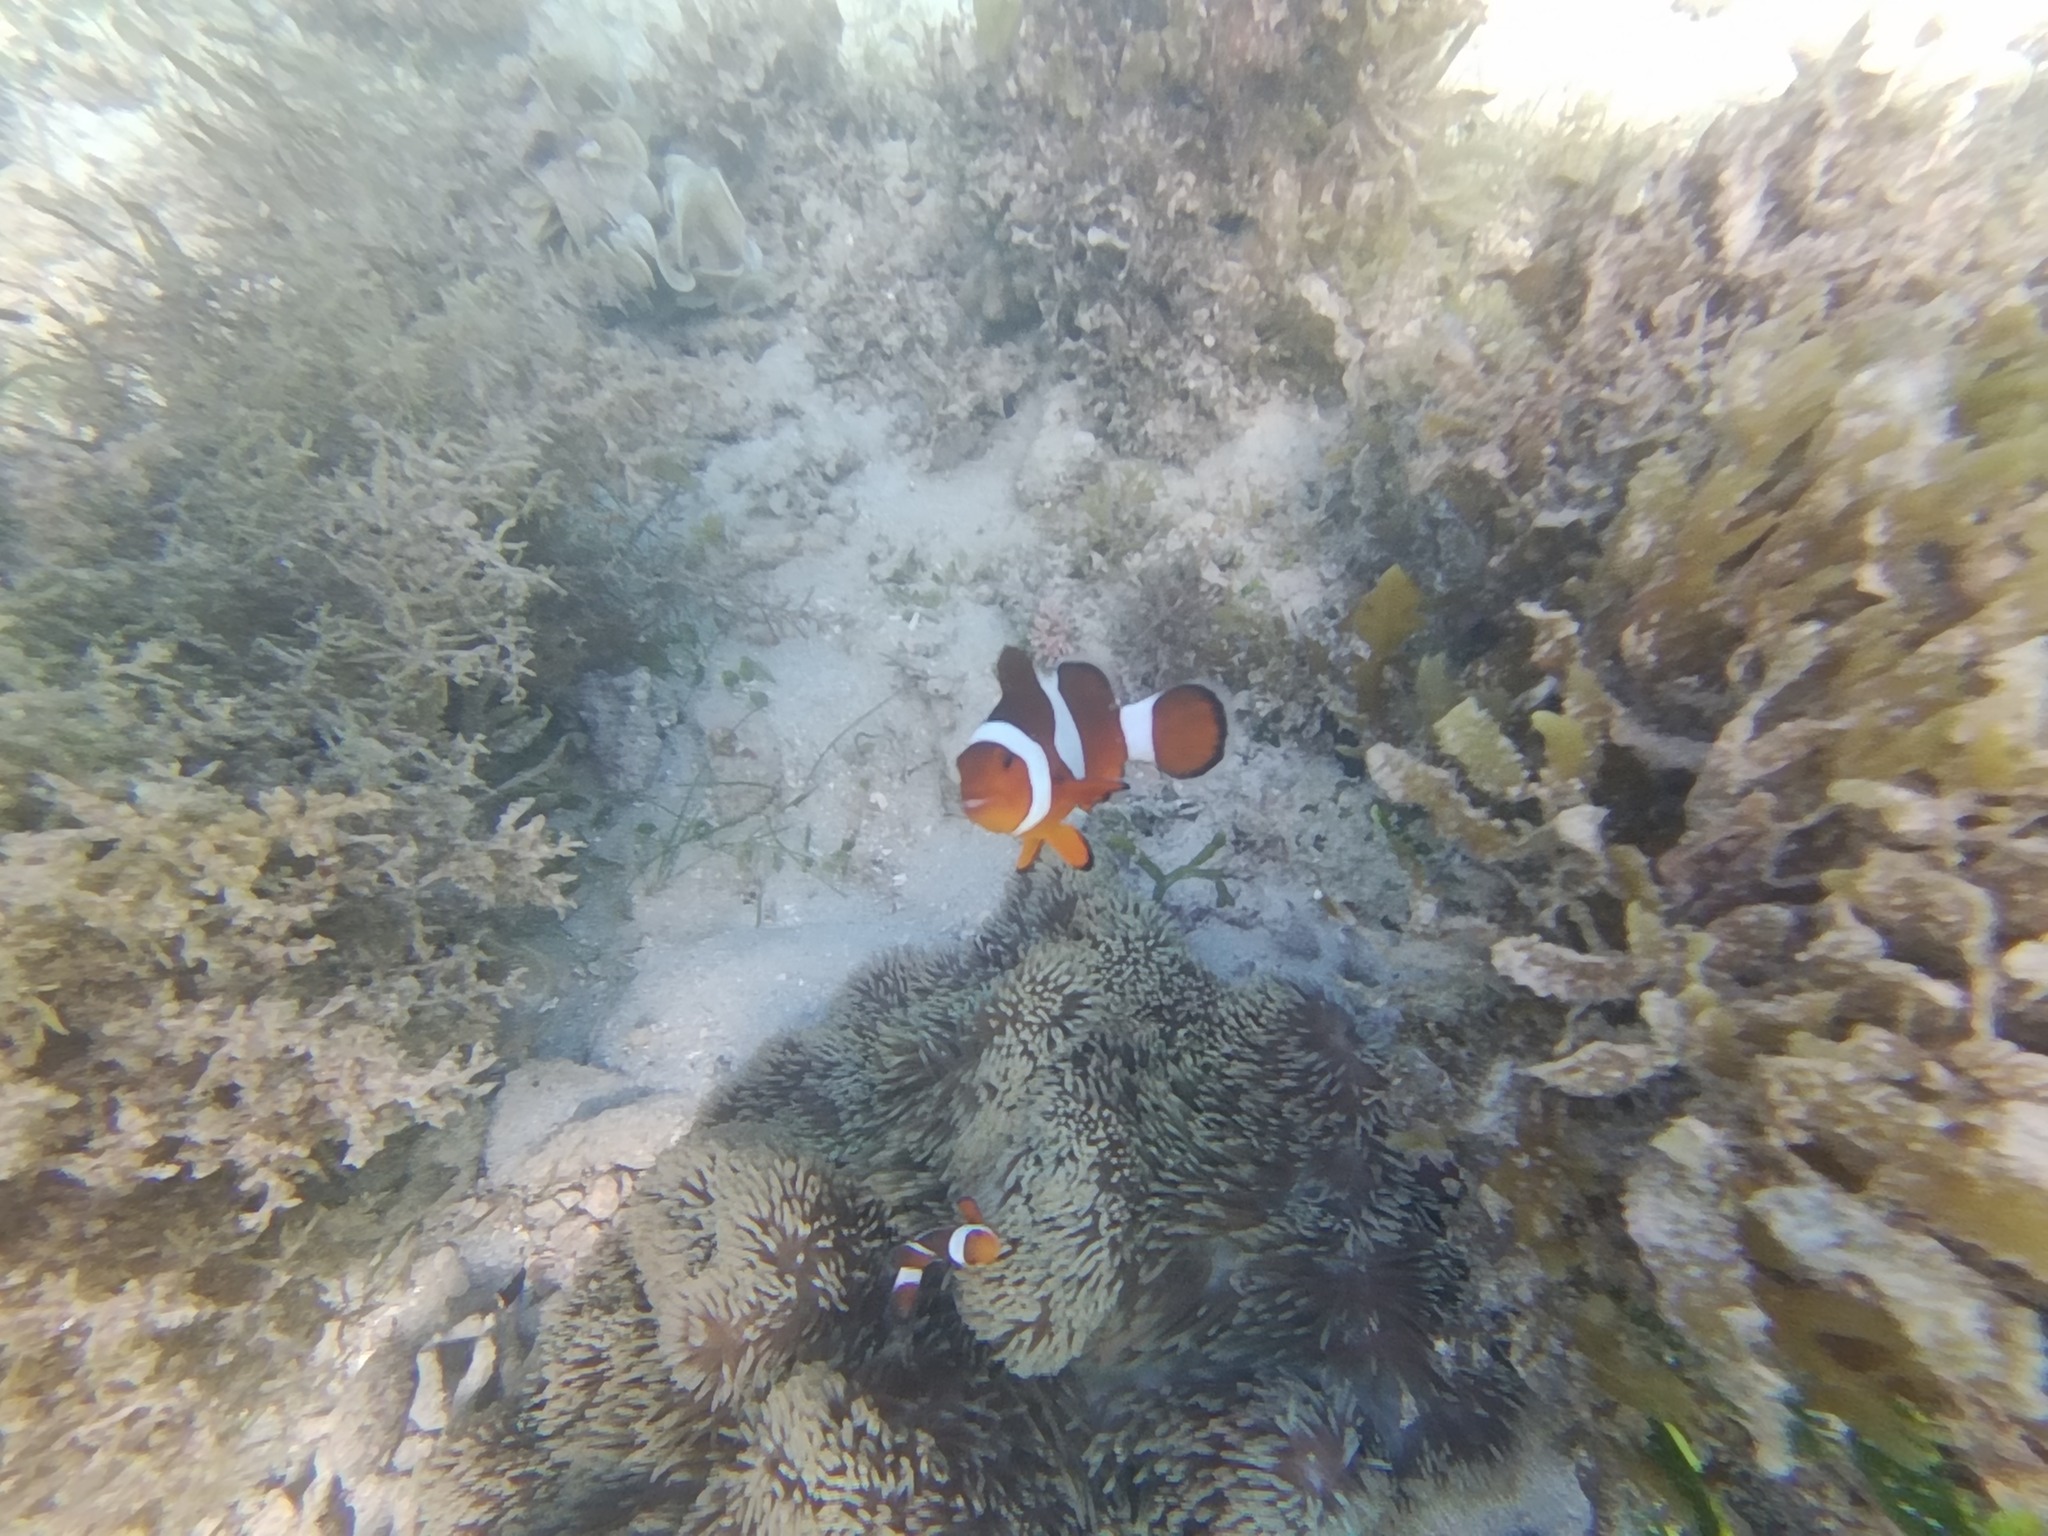
Amphiprion ocellaris (Ocellaris Anemonefish)